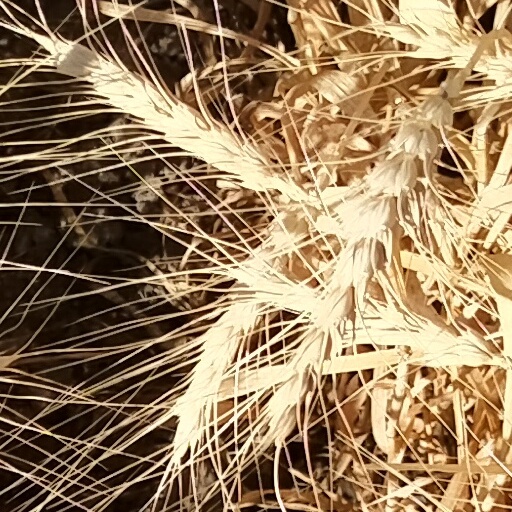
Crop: wheat